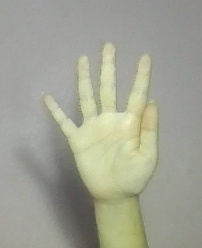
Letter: sheen